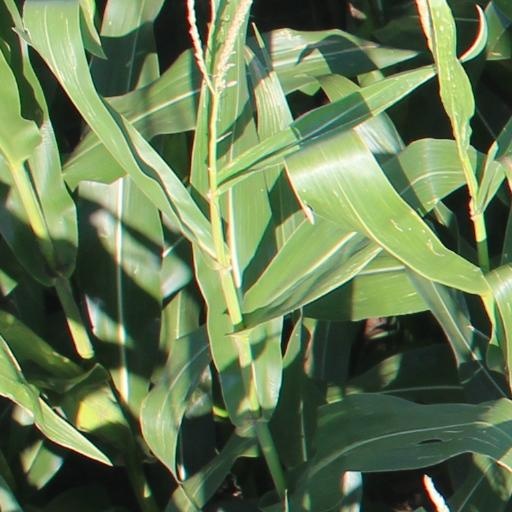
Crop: maize; corn